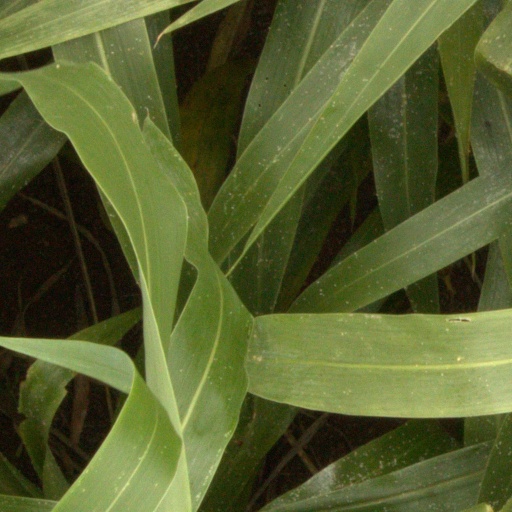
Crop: sorghum